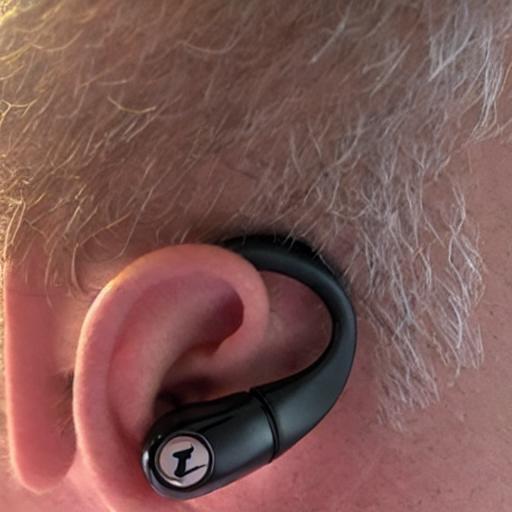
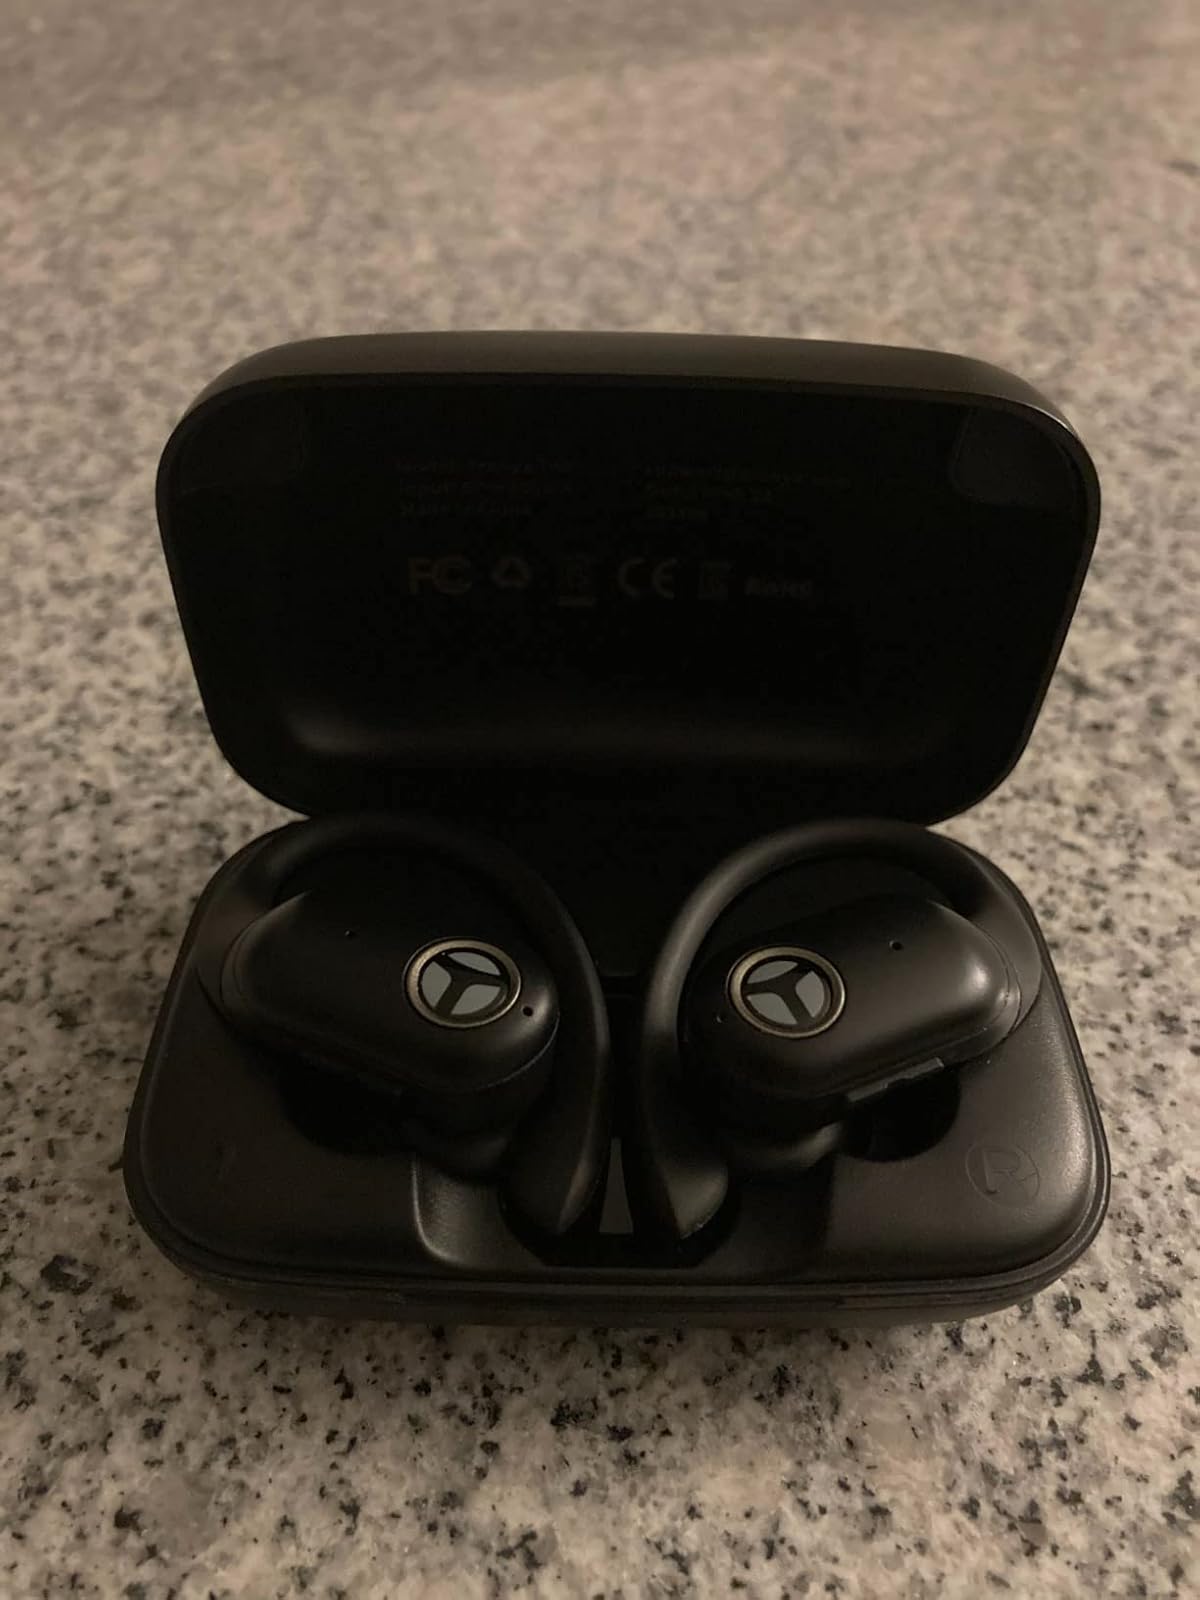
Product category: earbuds
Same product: no